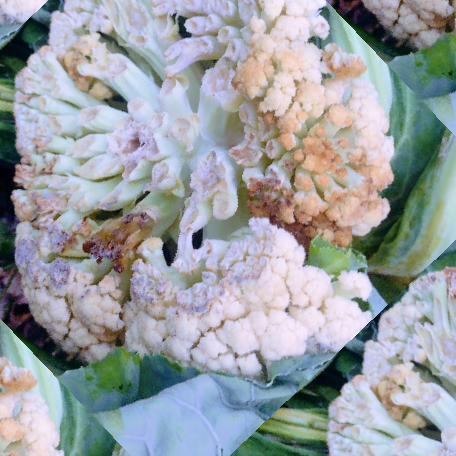
Label: Bacterial spot rot